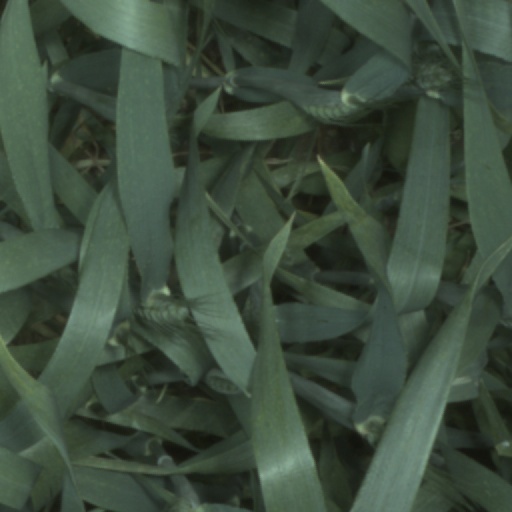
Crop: wheat